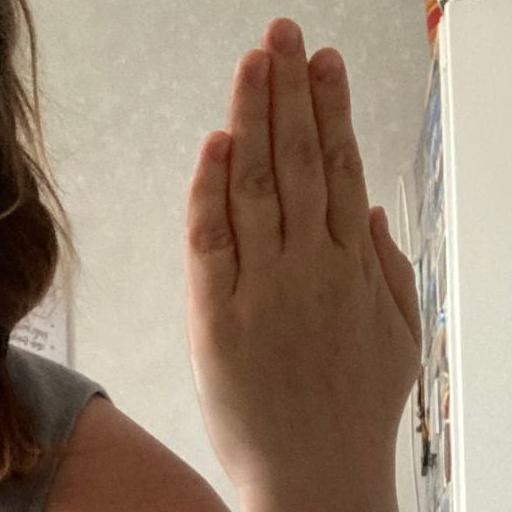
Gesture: stop_inverted